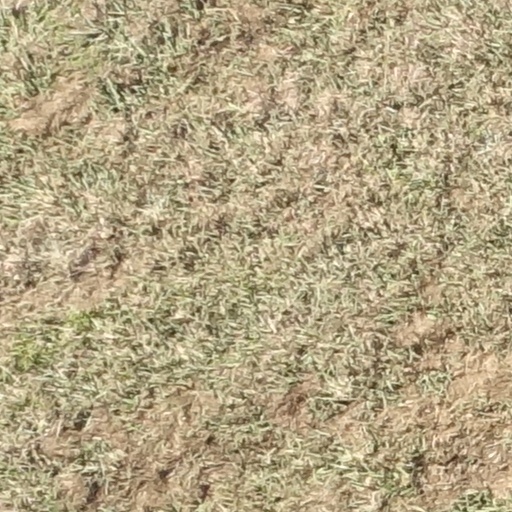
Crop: sorghum